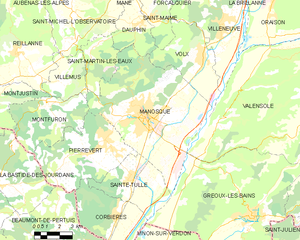
Carte des communes françaises: Manosque
Manosque est une commune française, située dans le département des Alpes-de-Haute-Provence en région Provence-Alpes-Côte d'Azur. Les habitants de Manosque s'appellent les Manosquins. Manosque est la ville la plus peuplée des Alpes-de-Haute-Provence.